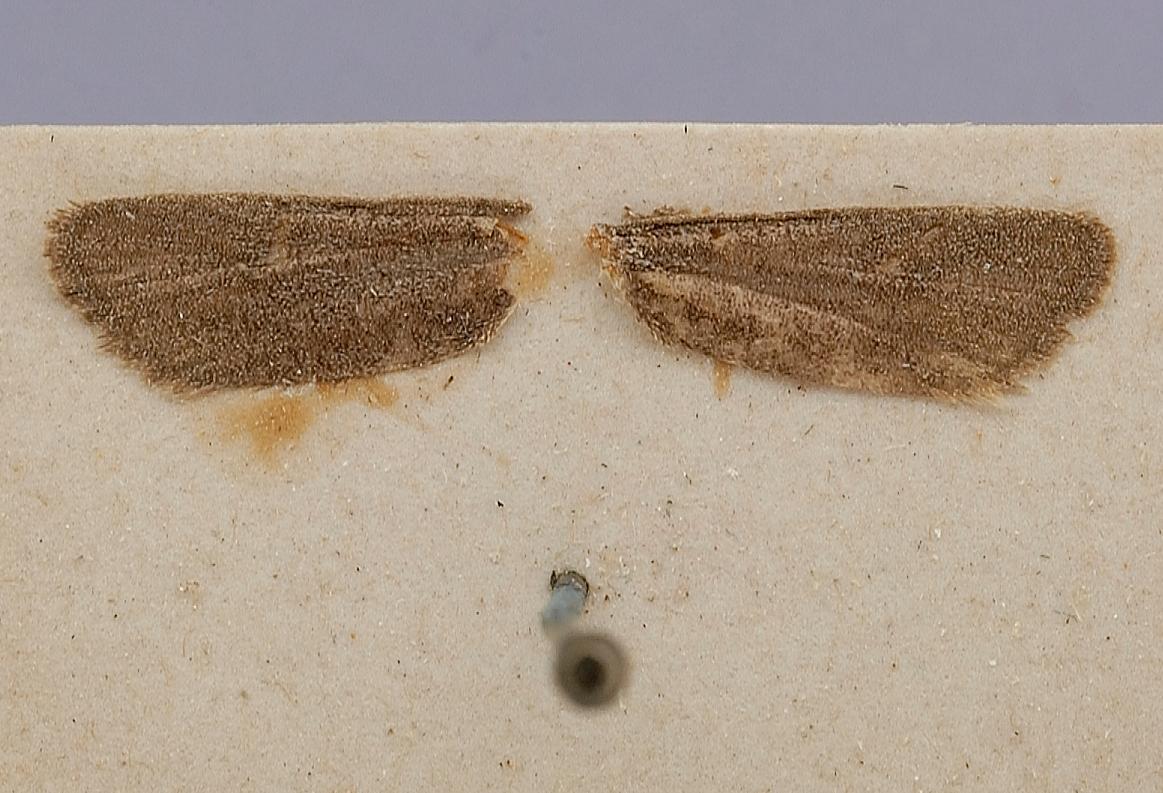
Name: Exentera apriliana
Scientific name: Exentera apriliana Grote, 1877
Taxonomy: Animalia, Arthropoda, Insecta, Lepidoptera, Tortricidae
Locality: Albany, New York, United States
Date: end of April